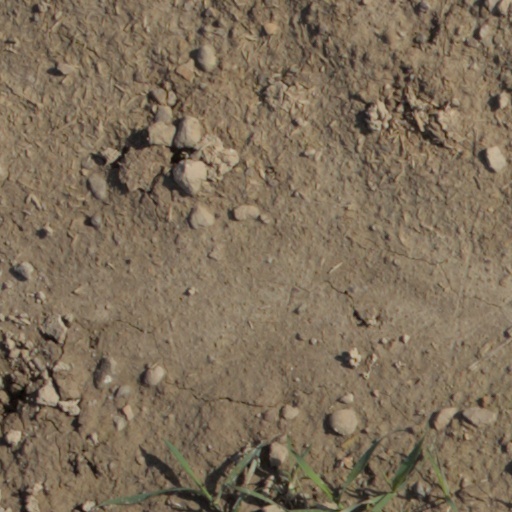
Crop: wheat